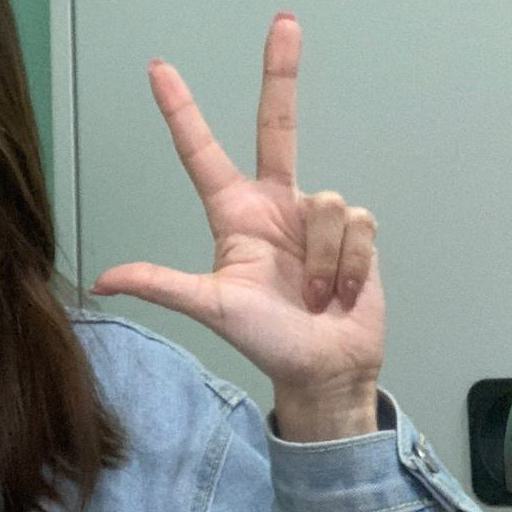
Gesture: three2